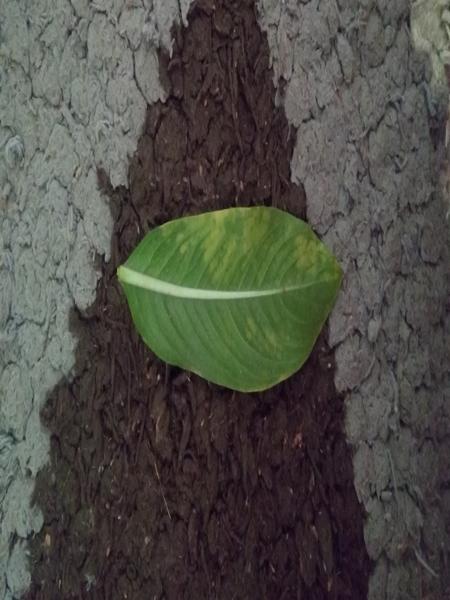
Plant: Catharanthus